History of Carthage

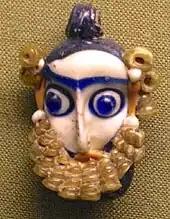
4th–3rd centuries BC Phoenician style glass pendant in the form of a head

Little is known of the internal history and dealings of the early Phoenician city. The initial city covered the area around Byrsa, paid an annual tribute to the nearby Libyan tribes, and may have been ruled by a governor from Tyre, whom the Greeks identified as "king". Utica, then the leading Phoenician city in Africa, aided the early settlement in her dealings. The date from which Carthage can be counted as an independent power cannot exactly be determined, and probably nothing distinguished Carthage from the other Phoenician colonies in Africa during 800–700 BC.